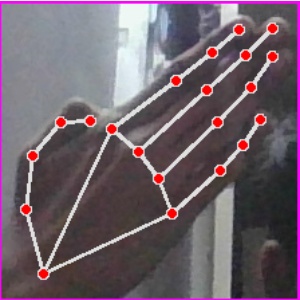
अक्षर: घ